Conservation Drones

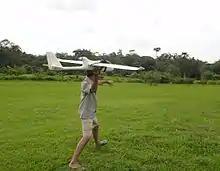
Serge Wich launching a Drone

Conservation Drones is a conservation organization co-founded by Lian Pin Koh and Serge Wich to make and promote the use of unmanned aerial vehicles (UAVs) for biodiversity conservation applications. The Conservation Drone project shares their experiences of UAV building and using low cost UAVs. This Project has grown to become a worldwide initiative to raise awareness of conservation challenges in certain regions, and inspire others to adopt emerging technologies for conservation.